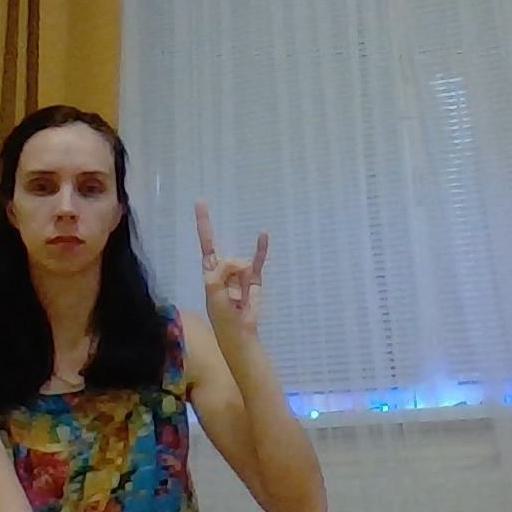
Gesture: rock